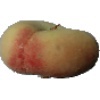
Label: peach_flat